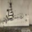
Label: ship